Jeongjo of Joseon

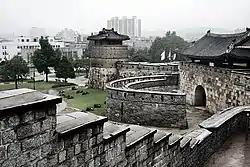
Hwaseong Fortress

Jeongjo (28 October 1752 – 18 August 1800), personal name Yi San, sometimes called Jeongjo the Great, was the 22nd monarch of the Joseon dynasty of Korea. He was the second son of Crown Prince Sado and Lady Hyegyŏng, and succeeded his grandfather, King Yeongjo, in 1776.